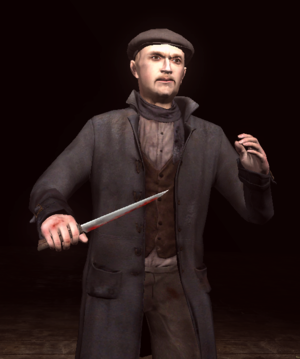
Capture d'écran du jeu Sherlock Holmes contre Jack l'Éventreur. Jacob Levy, mimant ses crimes devant Holmes au cours de la cinématique de conclusion.
Sherlock Holmes contre Jack l'Éventreur est un jeu vidéo d'aventure développé par Frogwares, sorti en France sur PC le 30 avril 2009. Le jeu a ensuite été porté sur Xbox 360 par le studio français Spiders le 19 novembre 2009. Étant le cinquième volet de la série « Sherlock Holmes » développée par Frogwares, le jeu est parfois désigné par les joueurs sous l'abréviation « Sherlock Holmes 5 » ou « SH5 ».